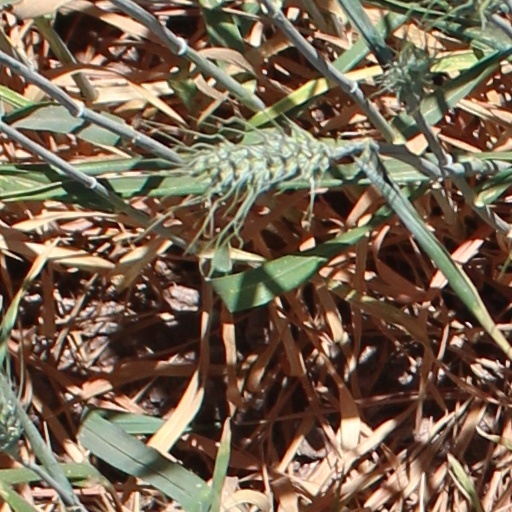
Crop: wheat